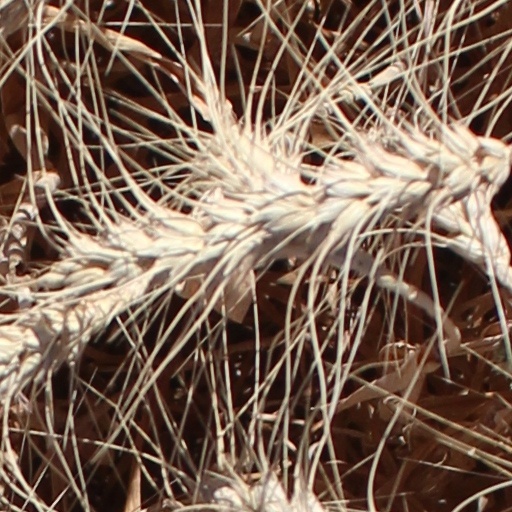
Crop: wheat